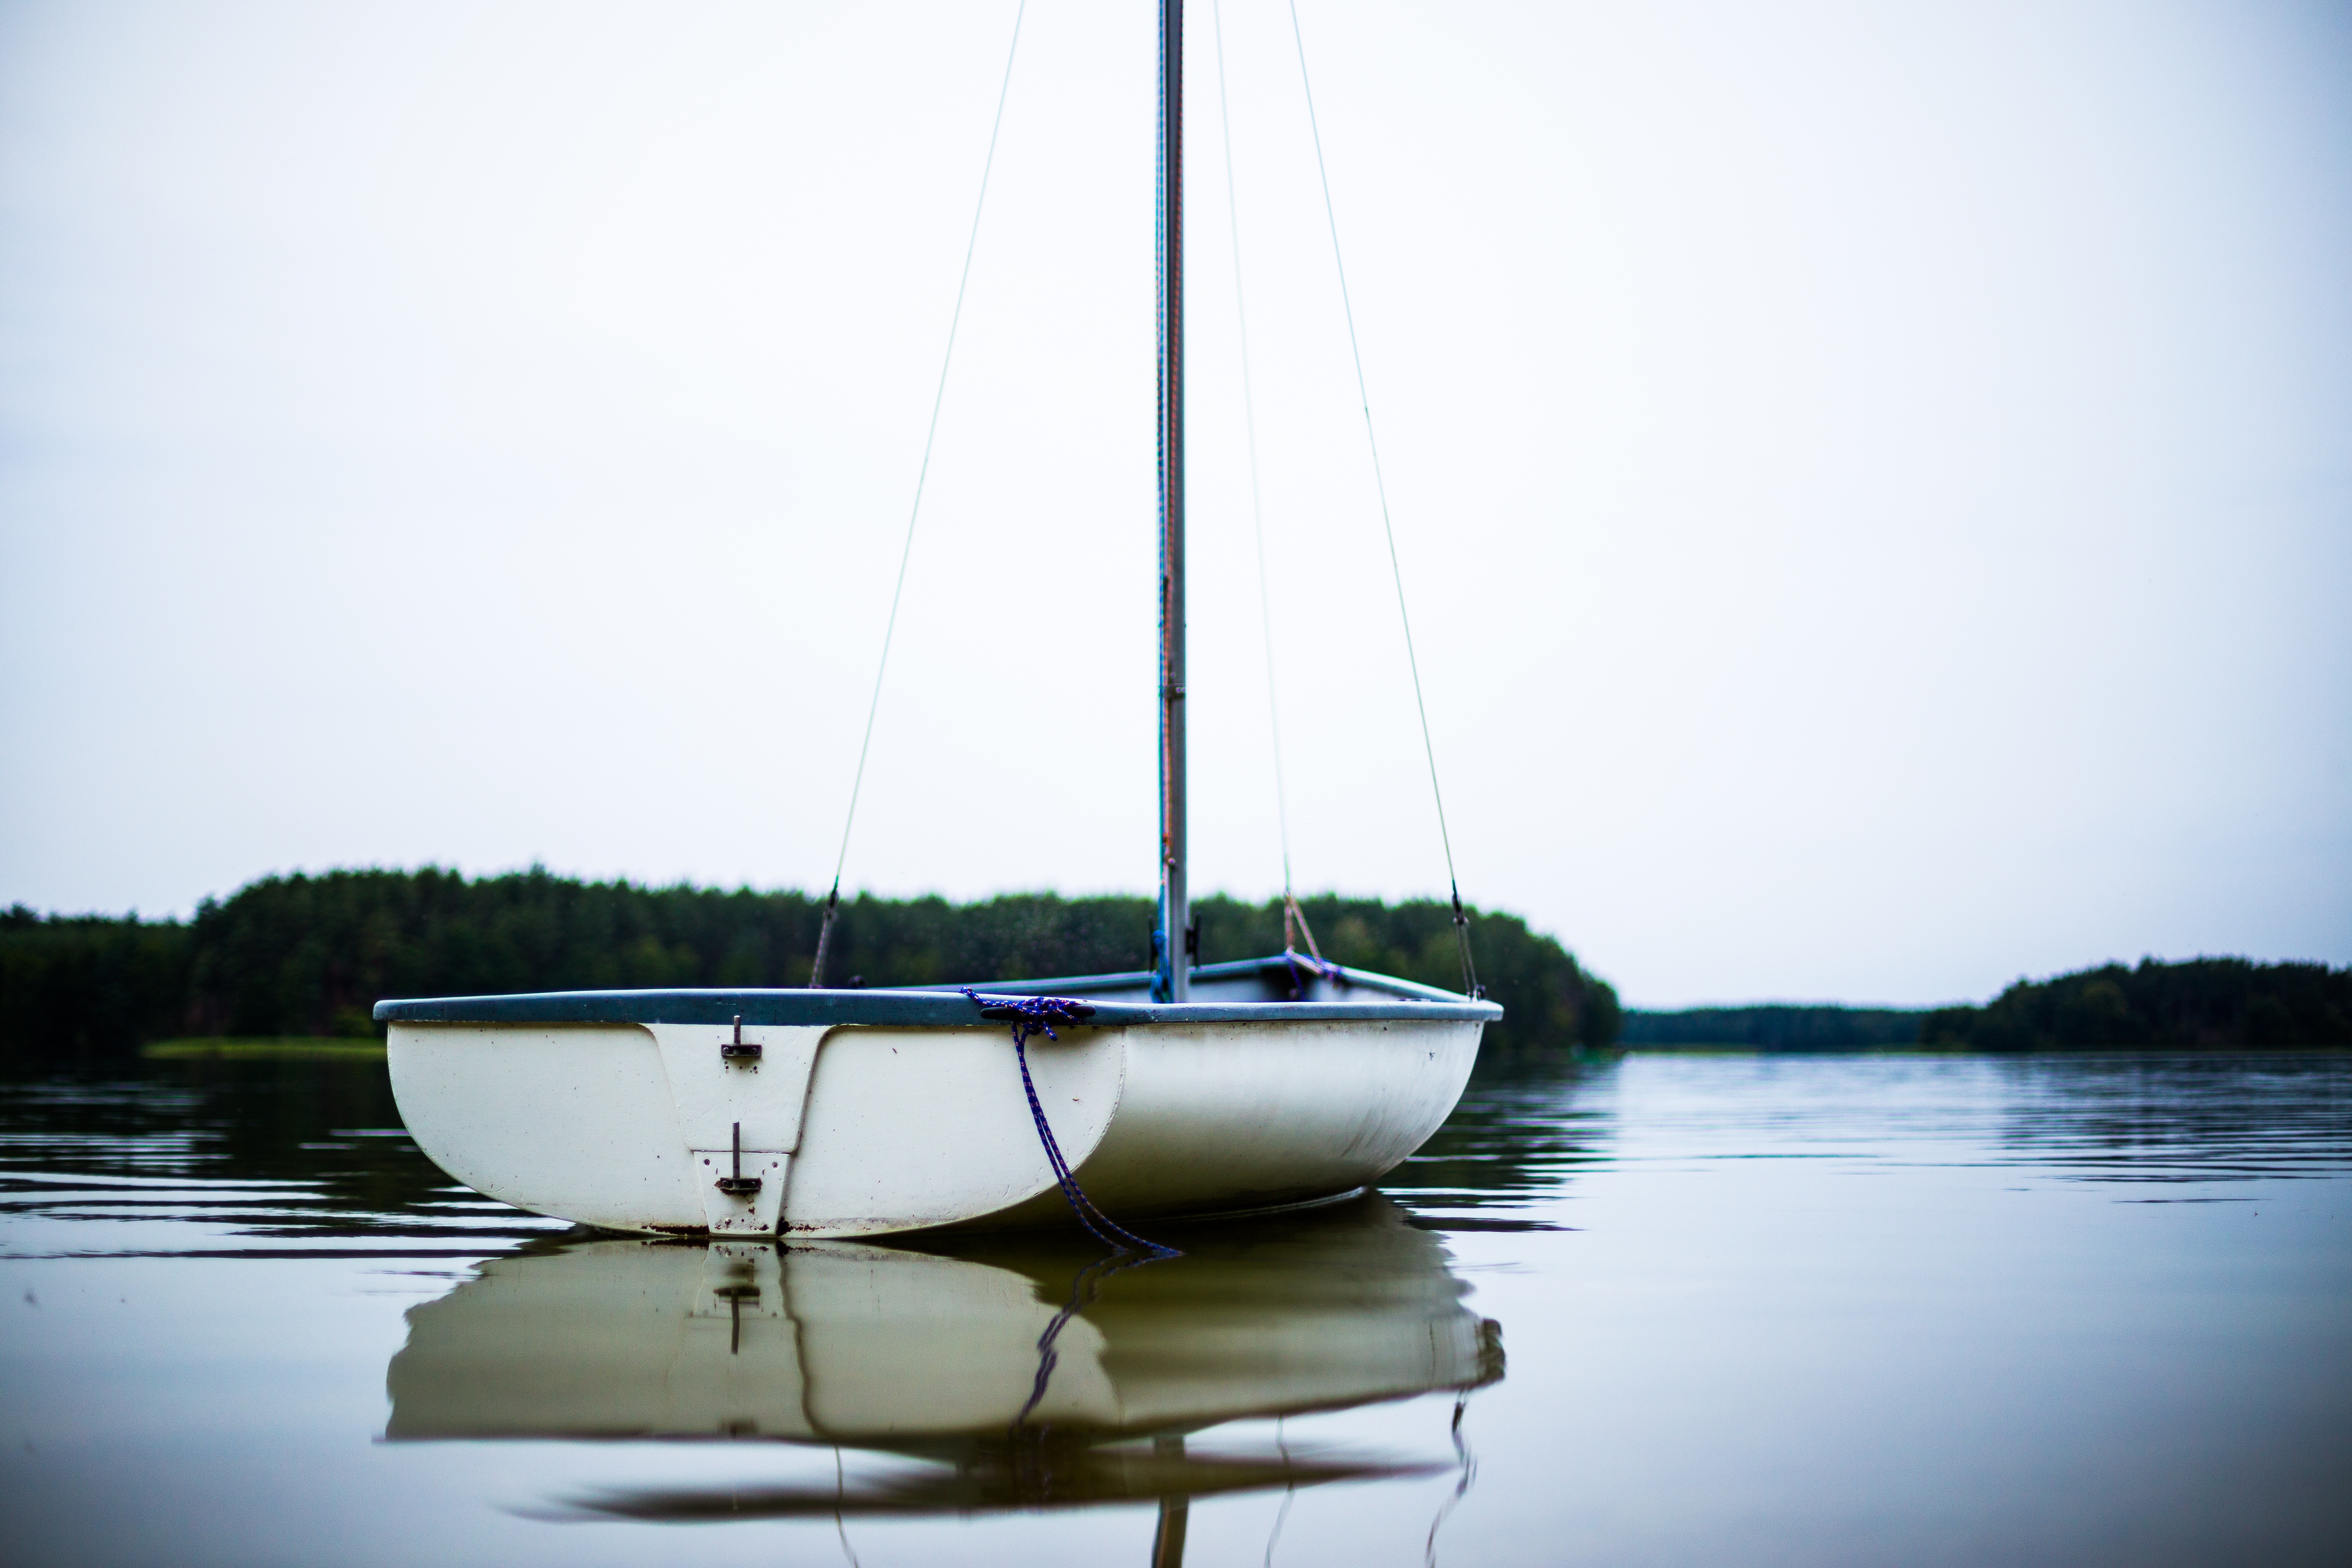
water, nature, boat, lake, reflection, vehicle, mast, sailing, yacht, sailboat, trees, sail, watercraft, catamaran, sailing ship, watercraft rowing